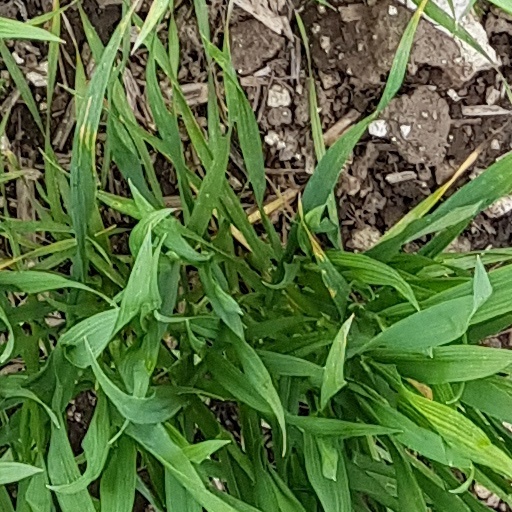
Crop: wheat